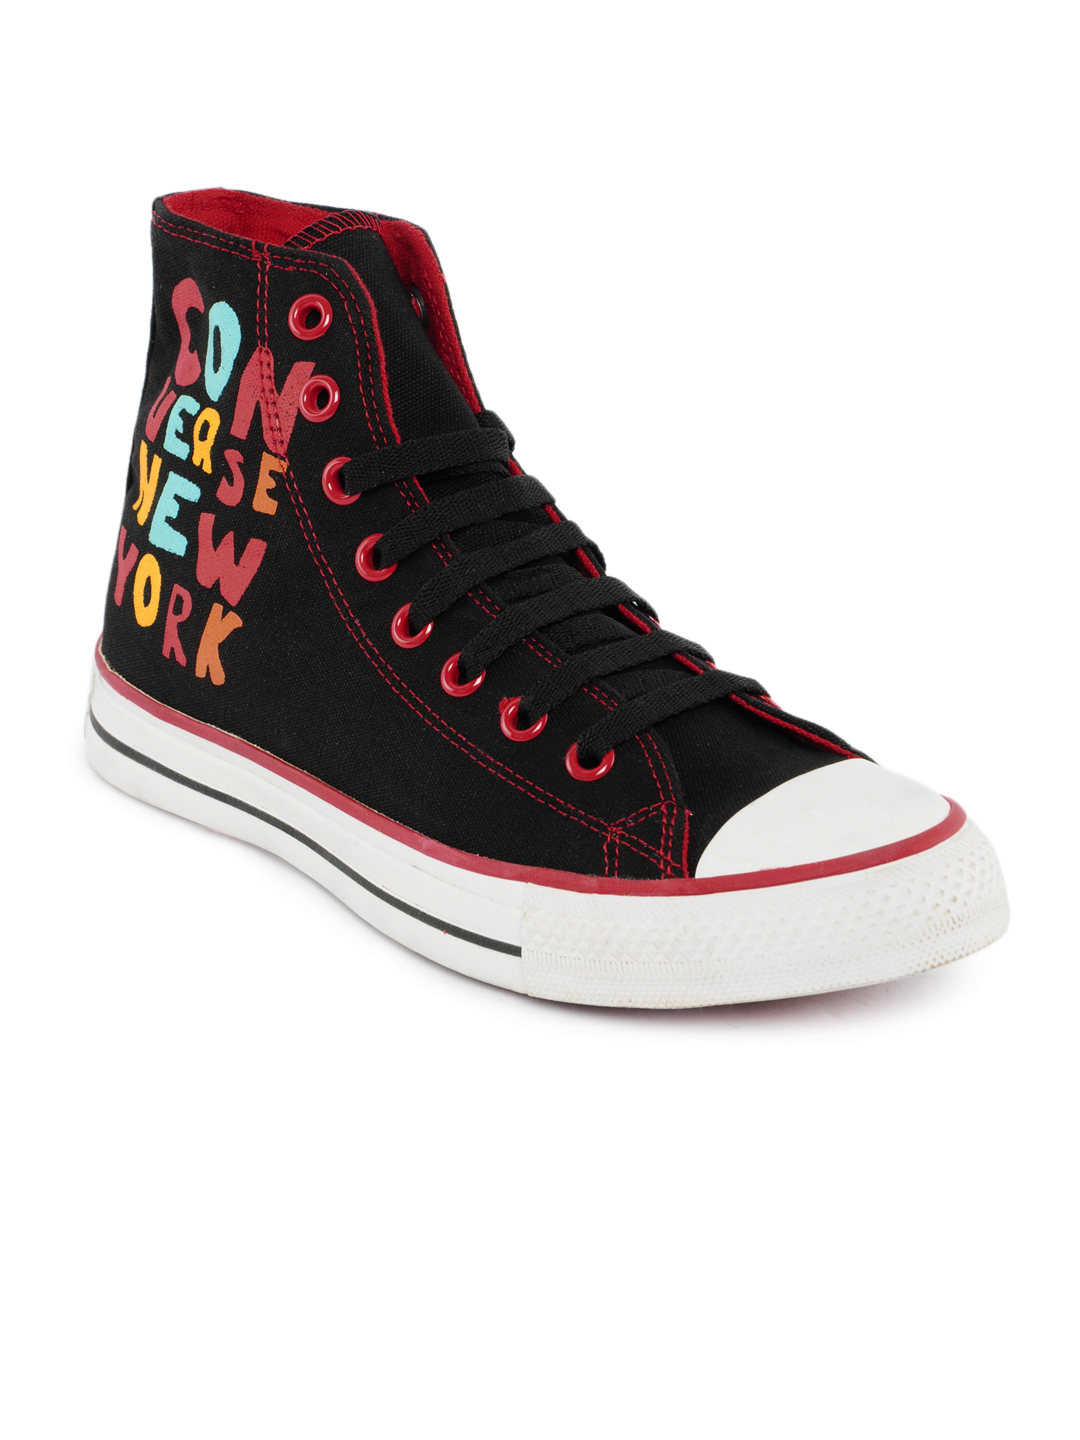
Converse Unisex Chuck Taylor All Stars New York Black Casual Shoes
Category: Footwear / Shoes / Casual Shoes
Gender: Unisex
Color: Black
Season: Summer 2012
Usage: Casual